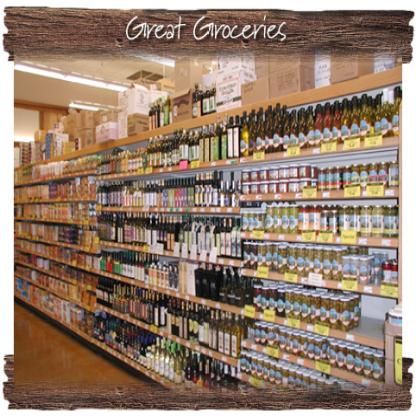
Scene: Indoor